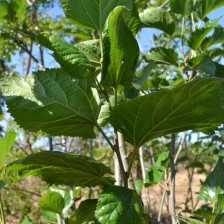
Variety: ChiangMaiBuriram60